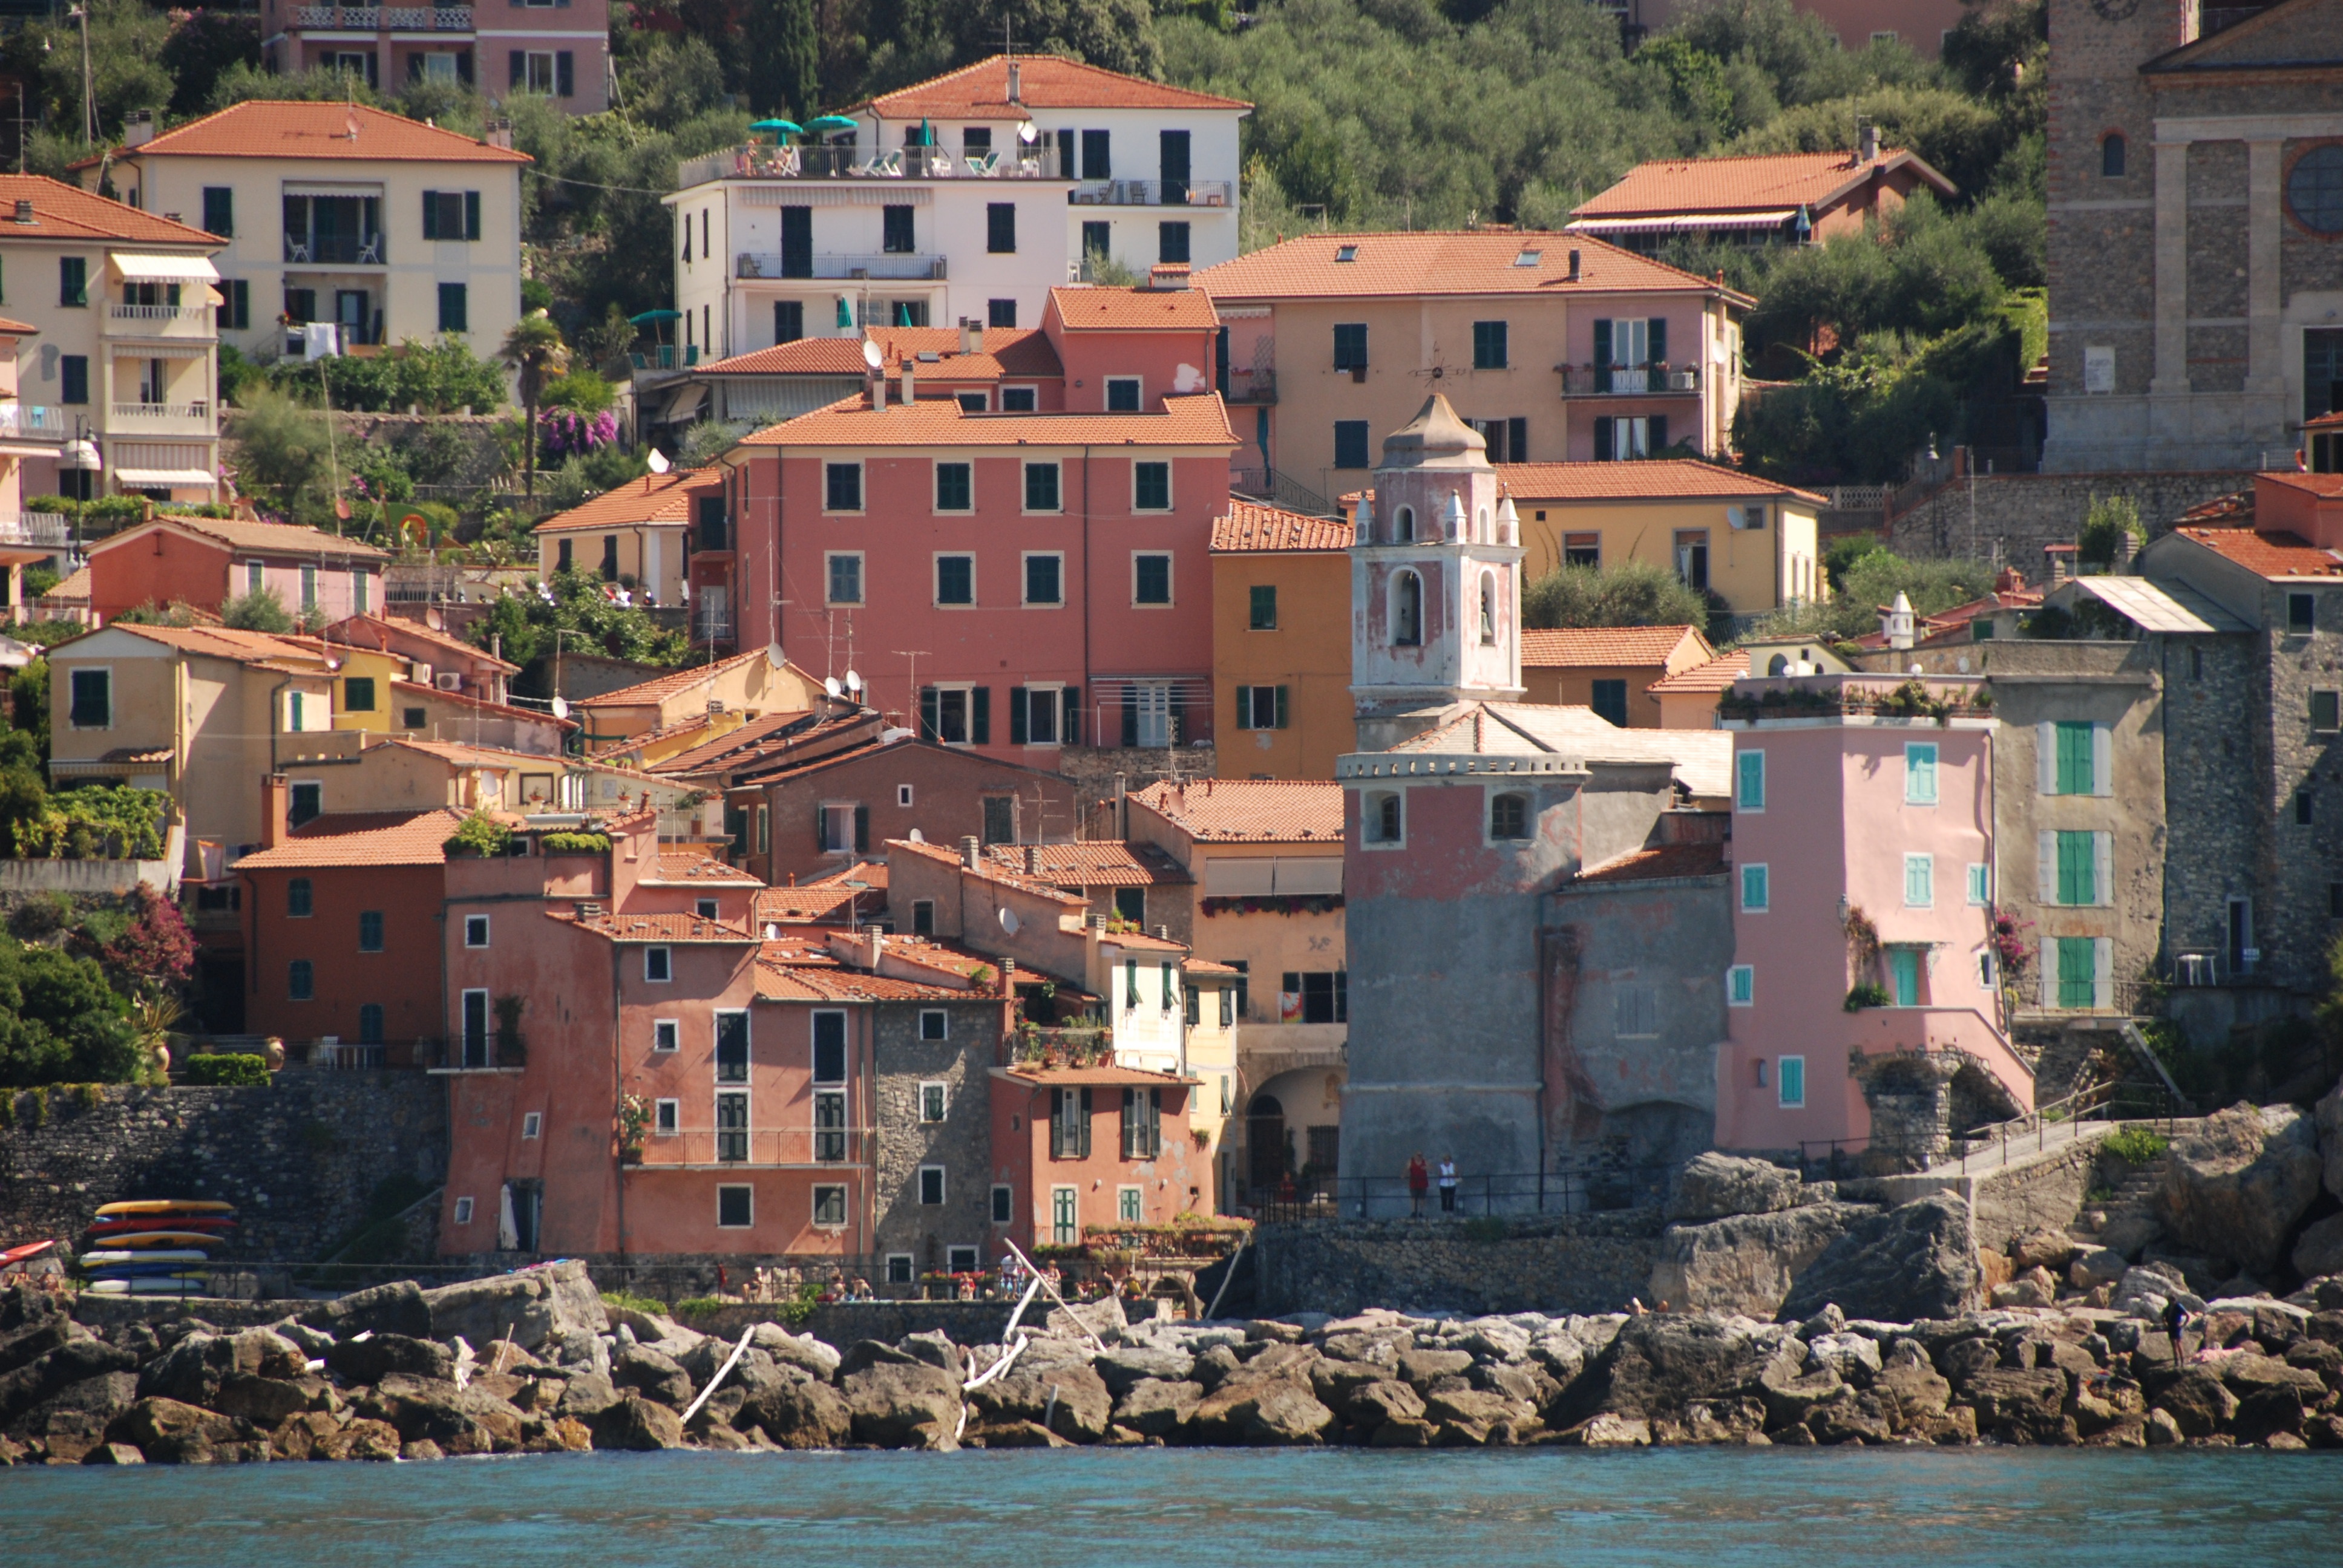
landscape, sea, coast, town, river, cityscape, vacation, village, italy, waterway, colors, houses, neighbourhood, liguria, cinque terre, geographical feature, human settlement